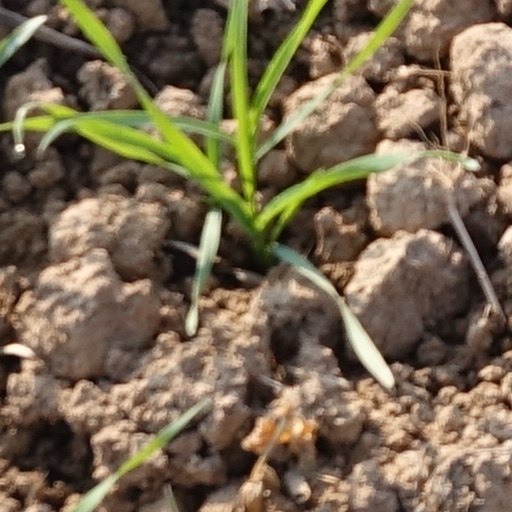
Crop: wheat